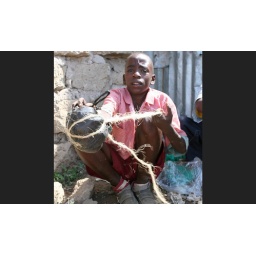
A boy in the Mathare slum, Kenya, making a ball out of plastic bags and string.